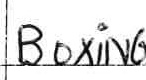
Label: boxing